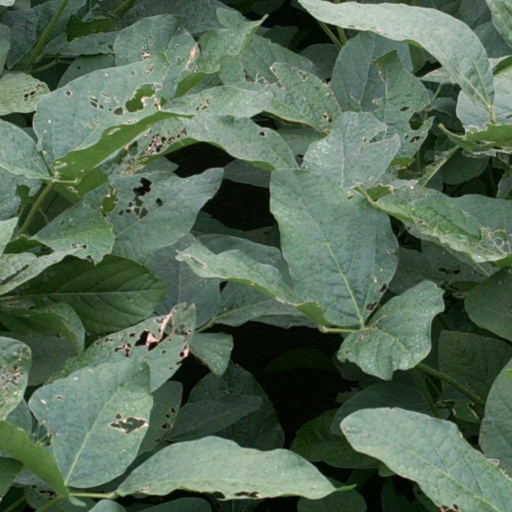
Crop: soybean